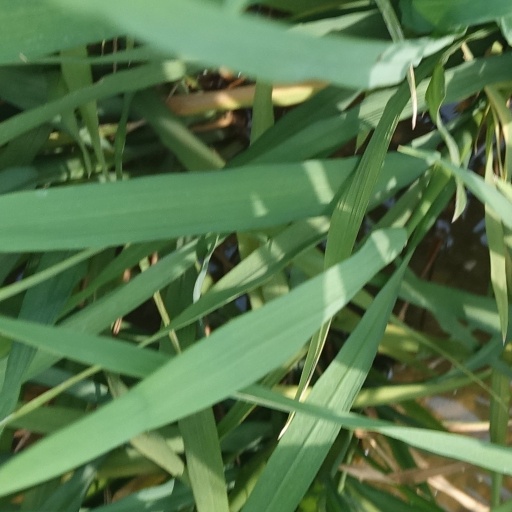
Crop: rice